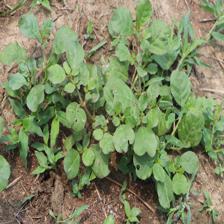
Label: BroadLeafWeed